Potter House (St. Petersburg, Florida)

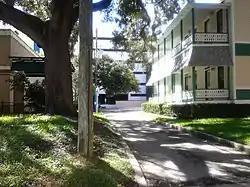
Site of the Potter House, which was demolished in 1990

The Potter House was a historic home in St. Petersburg, Florida. On June 13, 1986, it was added to the U.S. National Register of Historic Places. By 1990, despite attempts by area preservationists, the house was demolished.